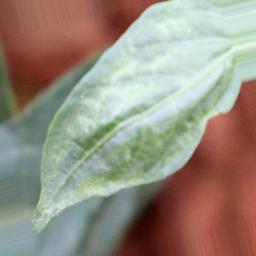
Label: healthy